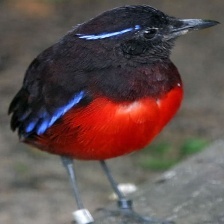
Species: RED BELLIED PITTA
Scientific name: PITTA ERYTHROGASTER